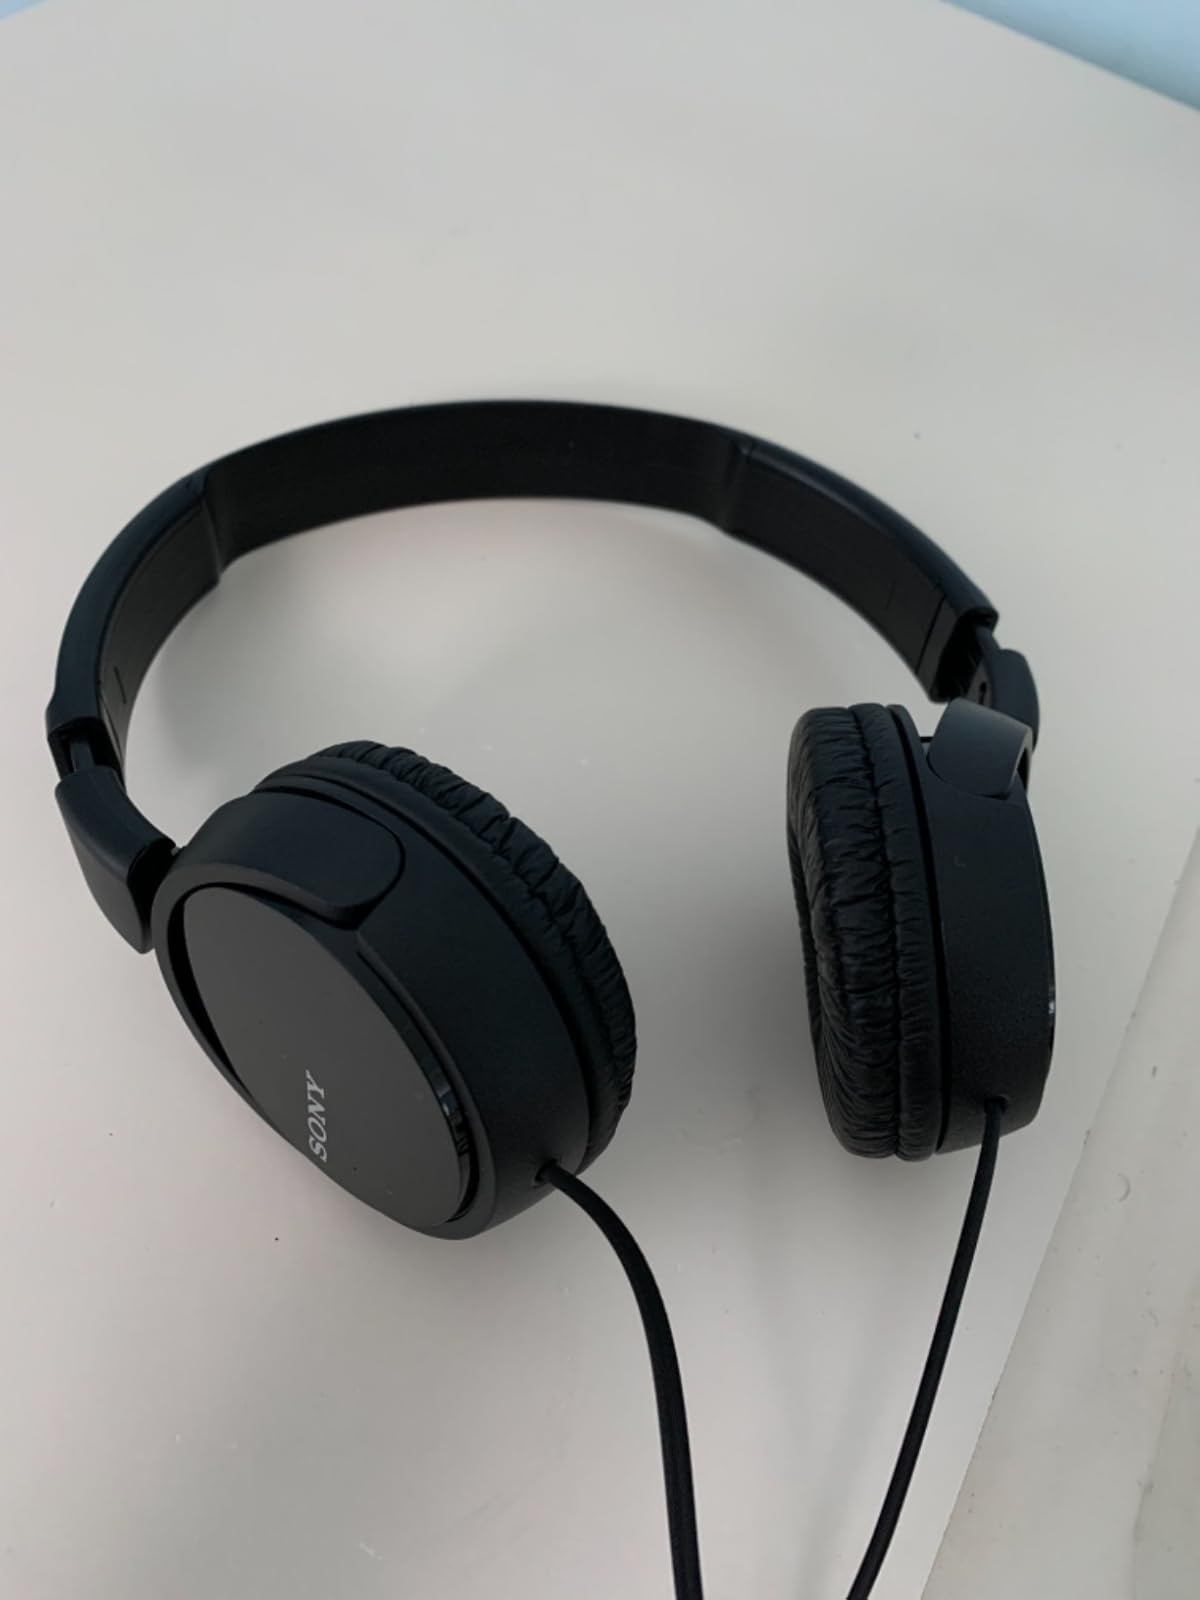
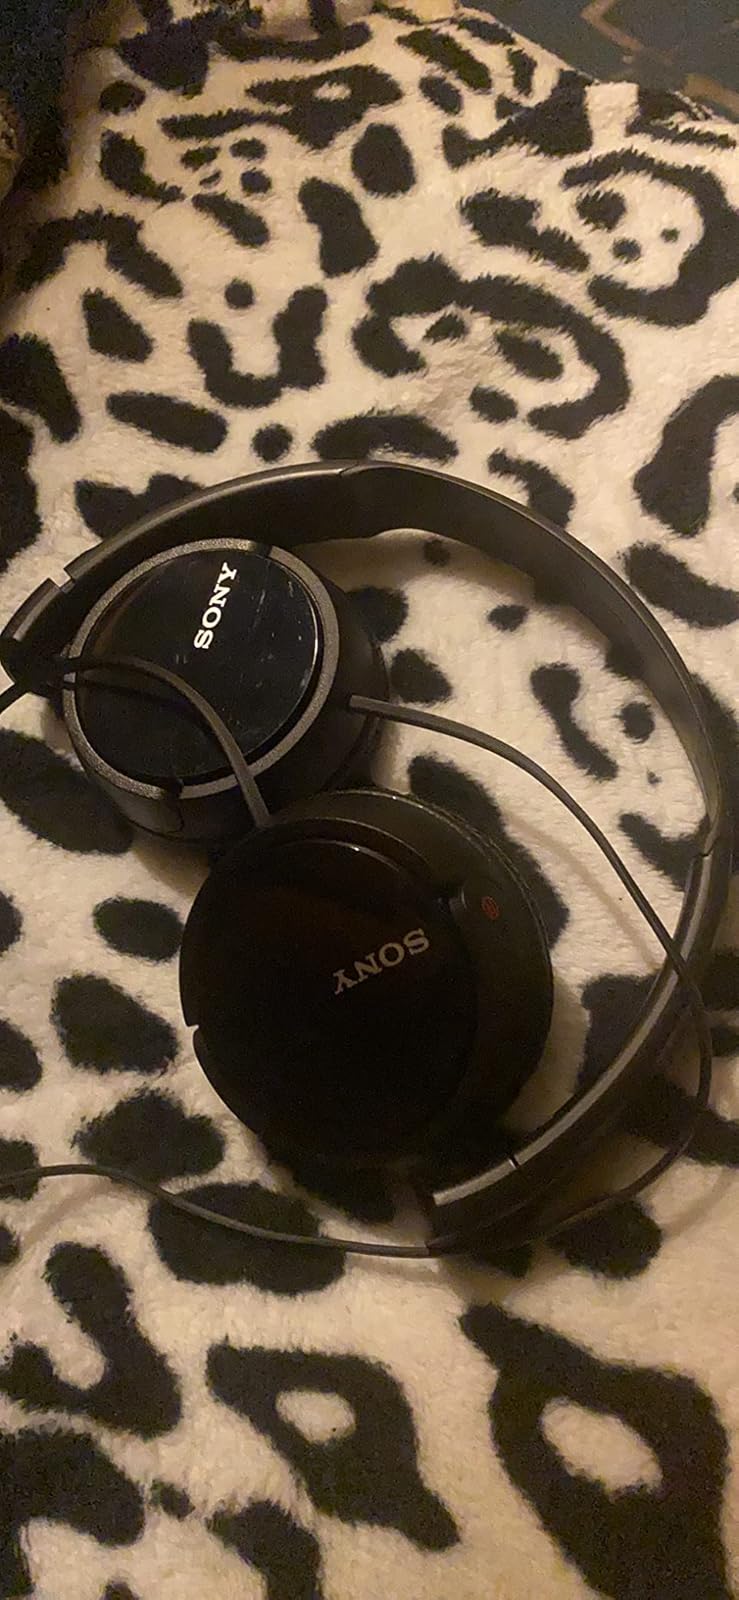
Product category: headphones
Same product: yes